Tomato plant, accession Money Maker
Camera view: bottom (45 deg); turntable rotation: 90 degrees
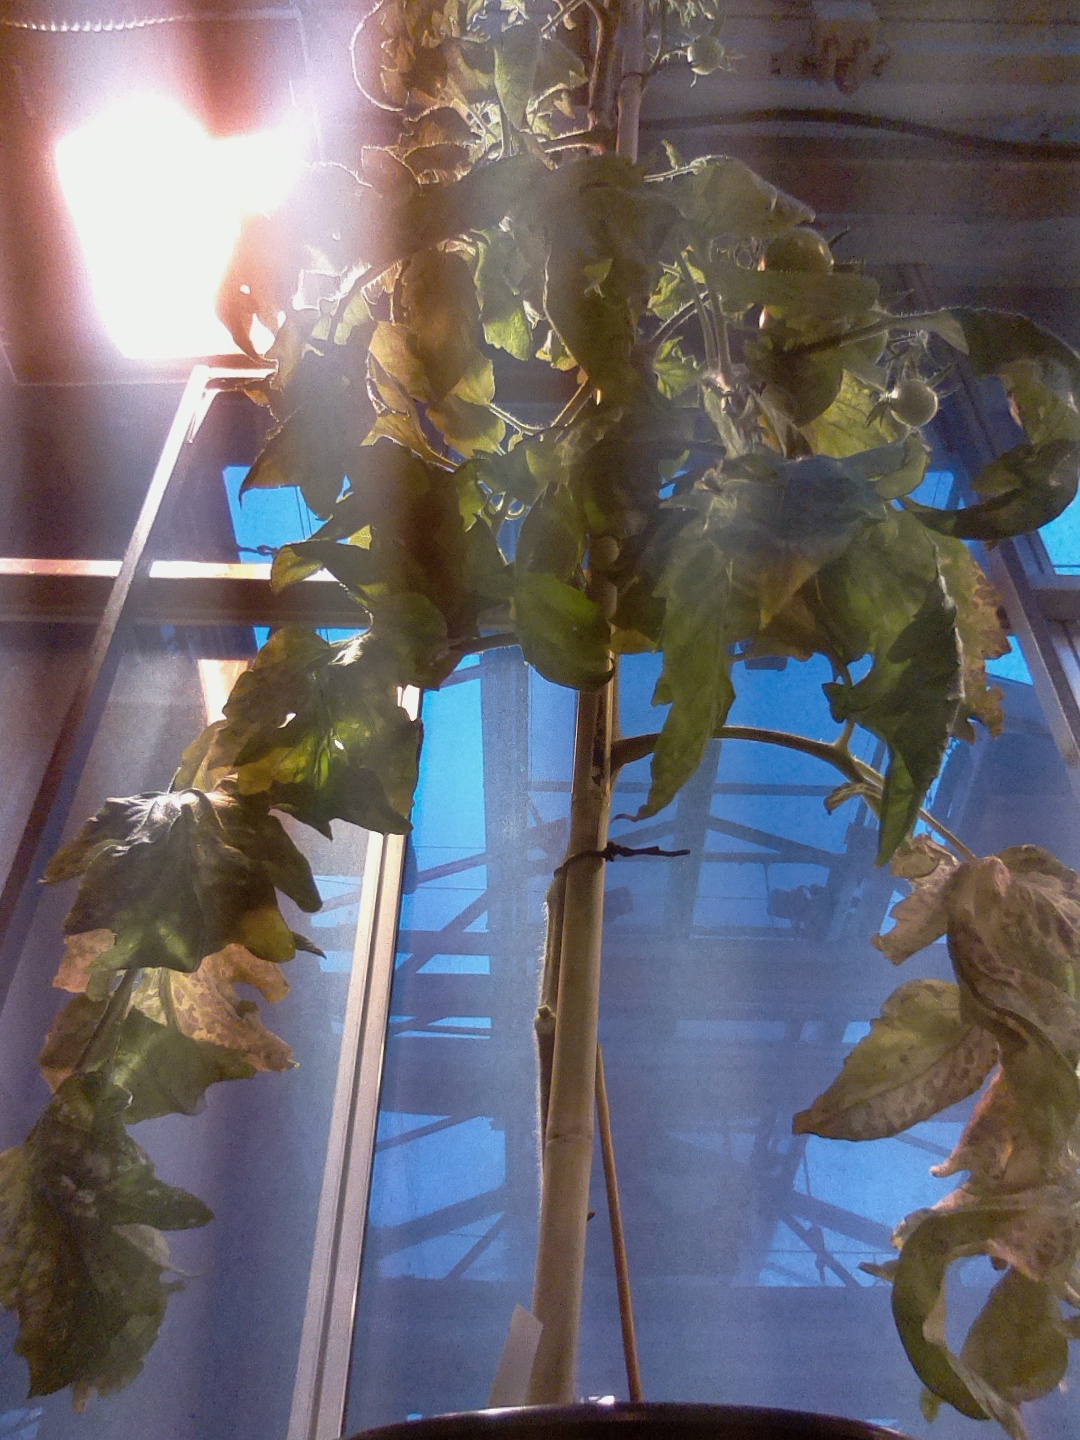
BBCH growth stage 76: 60%-70% of final fruit size